Así nomás

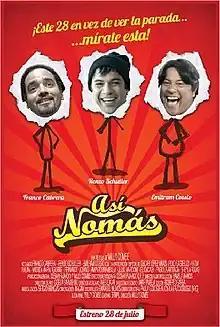
Theatrical release poster

Así nomás is a 2016 Peruvian comedy film written and directed by Willy Combe, and starring Renzo Schuller, Franco Cabrera and Emilram Cossio. It premiered on July 28, 2016, in Peruvian theaters.